Velodyne Lidar

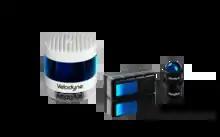
An Alpha Puck, Velarray, and VelaDome

Applications for Velodyne Lidar’s technology include autonomous vehicles, advanced driver-assistance systems (ADAS), mapping, security, and unmanned aerial vehicles. Velodyne’s sensors have a range of up to 300 meters and can be used for object detection without requiring additional sensor fusion. When mounted on a moving vehicle, a Velodyne sensor can create a detailed real-time image of the road ahead, including features such as street signs and foliage.